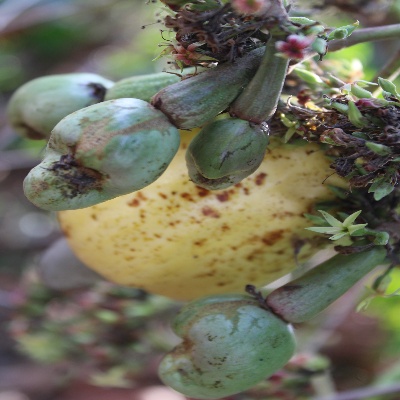
Crop: Cashew
Condition: healthy